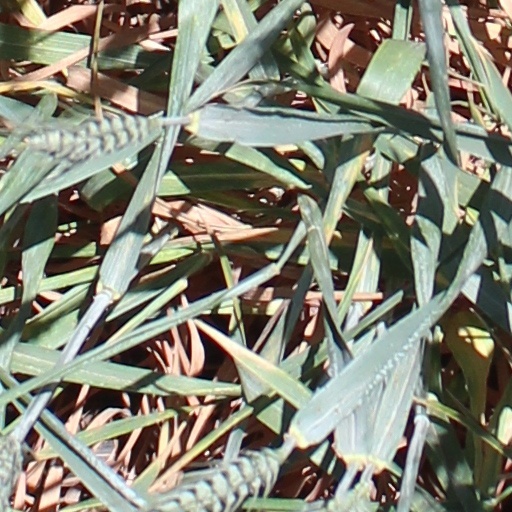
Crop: wheat